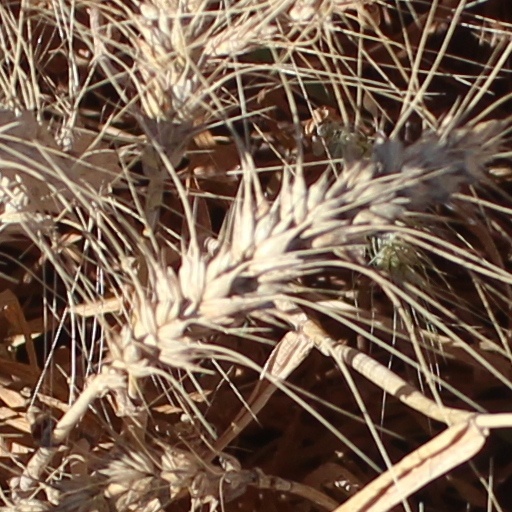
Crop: wheat